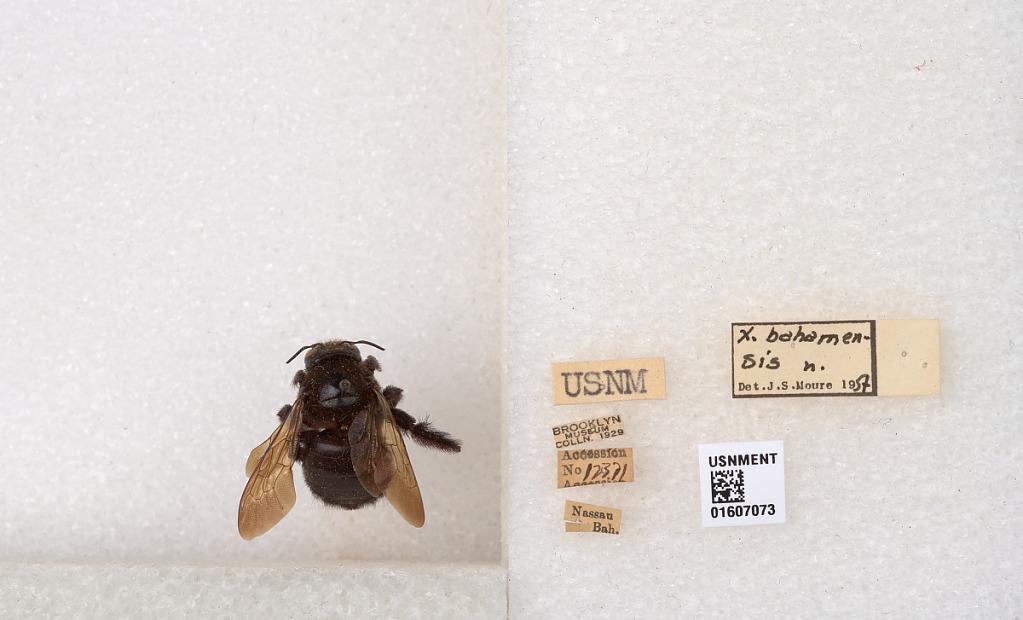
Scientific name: Xylocopa (Neoxylocopa) bahamensis Moure & Hurd
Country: Bahamas
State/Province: New Providence
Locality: Nassau
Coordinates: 25.0478, -77.3862
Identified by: Moure, J., (BRAZIL)